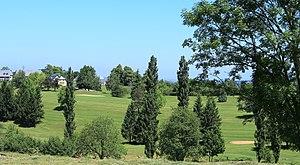
Golf de Bagnères-de-Bigorre (Hautes-Pyrénées)
Bagnères-de-Bigorre est une commune française, située dans le département des Hautes-Pyrénées dont elle est une des sous-préfectures, en région Occitanie.
Le tourisme dans les Hautes-Pyrénées constitue la première activité économique du département. Il résulte notamment de la pratique du pèlerinage à Lourdes, de l'attrait du pyrénéisme et de certains sites culturels.